Founder's Hall (Lancaster, Massachusetts)

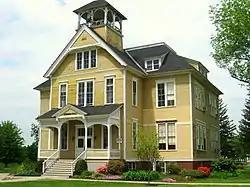

Founder's Hall, also known as Haskell Hall, is a historic academic building located on the campus of Atlantic Union College in Lancaster, Massachusetts, United States. Constructed in 1883, it holds the distinction for being the oldest educational building constructed for a Seventh-day Adventist institution. The notable building was added to the National Register of Historic Places in 1980, recognizing its significance in American history and architecture.